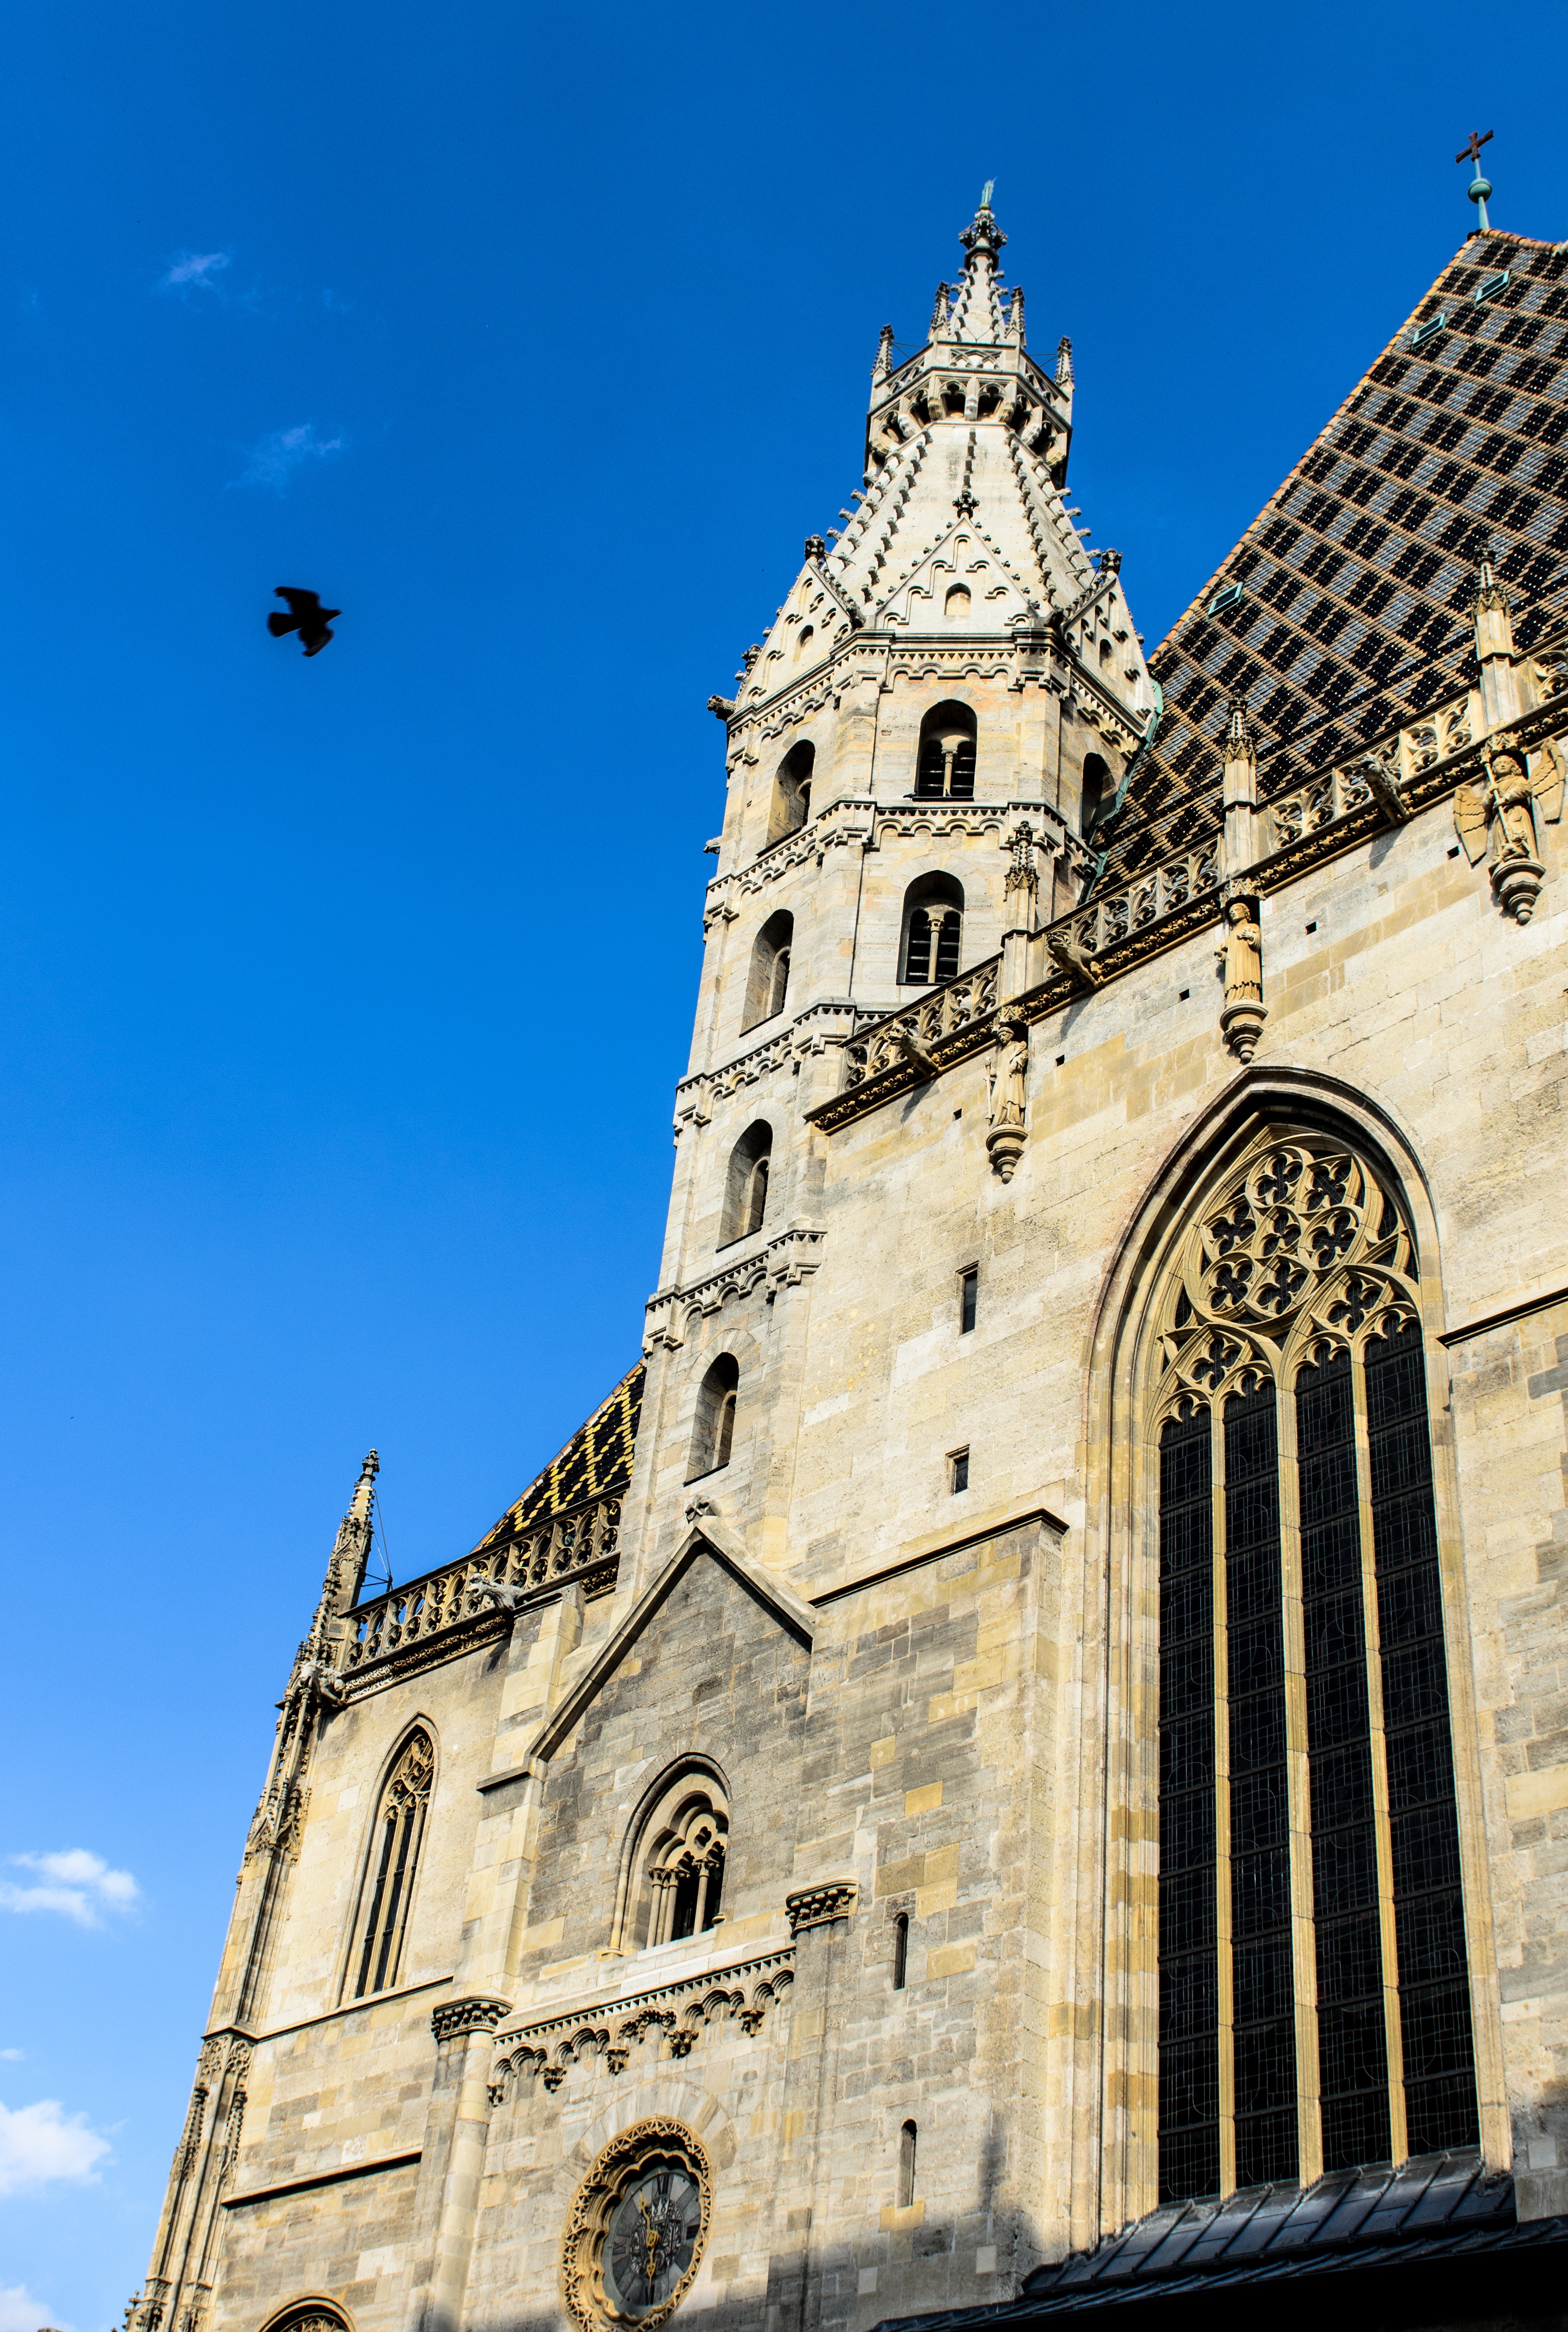
building, tower, facade, church, cathedral, place of worship, bell tower, spire, steeple, vienna, basilica, wien, stephansdom, gothic architecture